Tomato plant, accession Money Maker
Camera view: bottom (45 deg); turntable rotation: 180 degrees
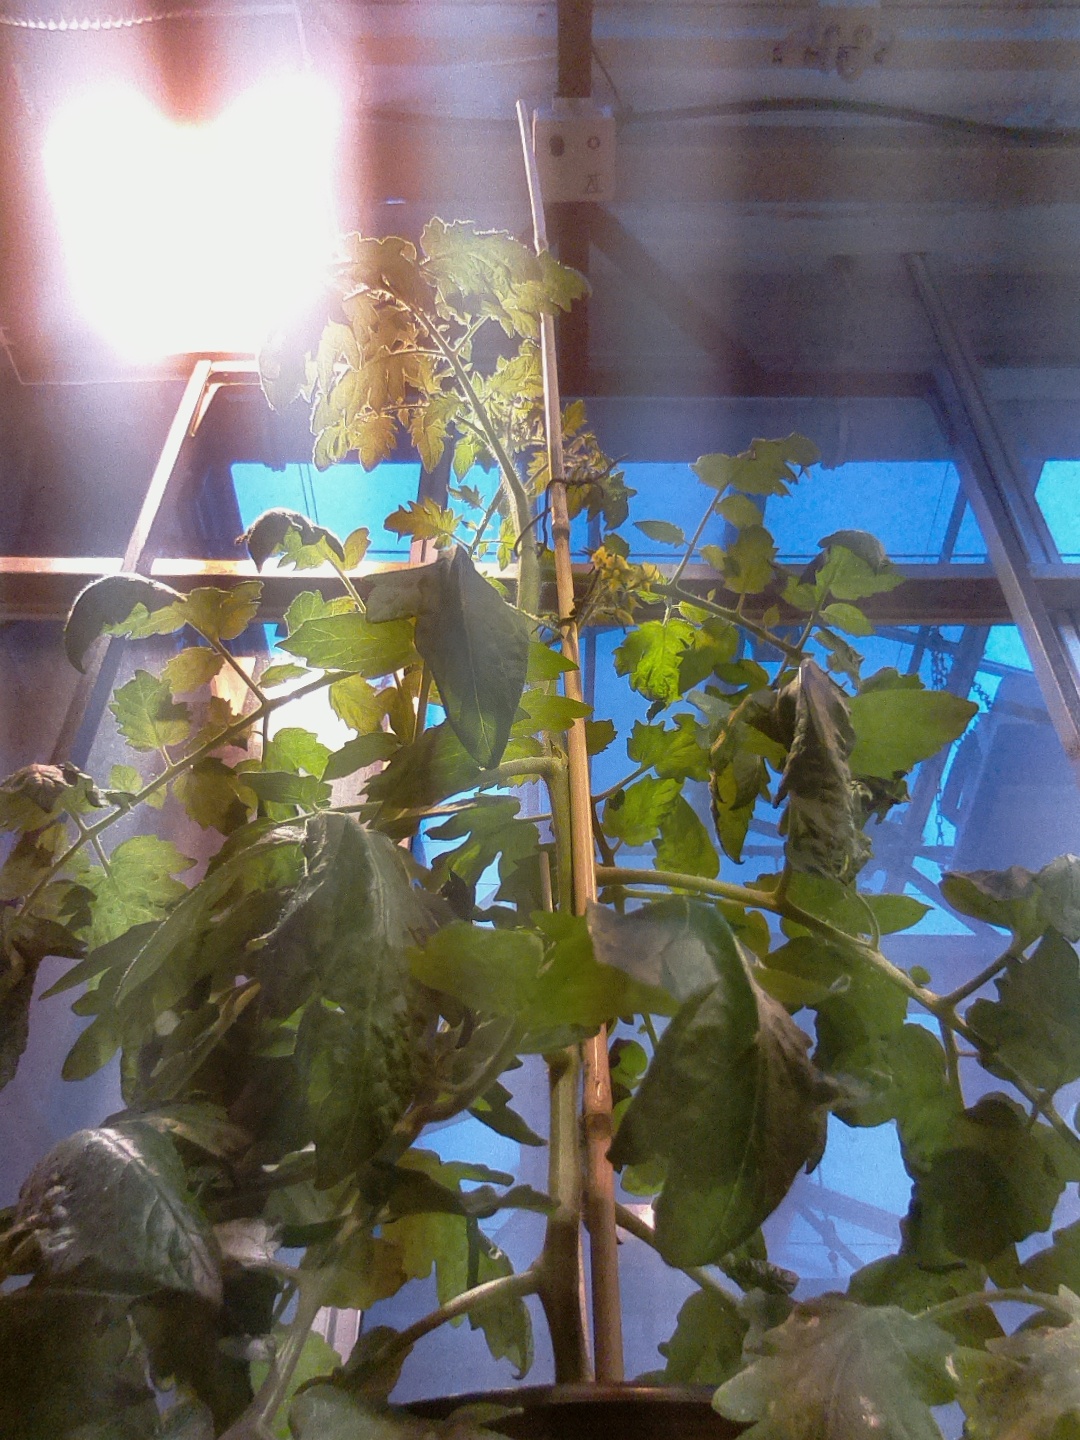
BBCH growth stage 64: 40%-50% of flowers open